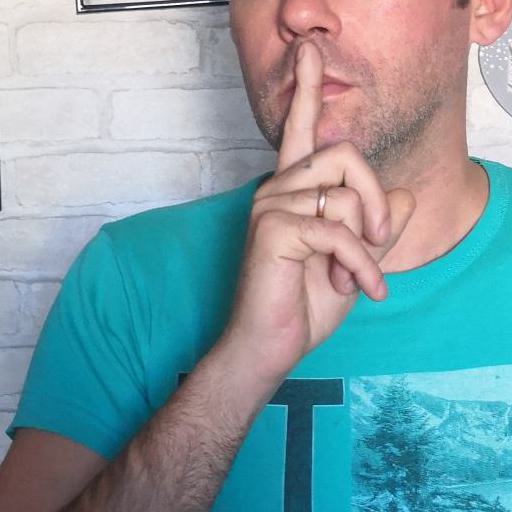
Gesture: mute